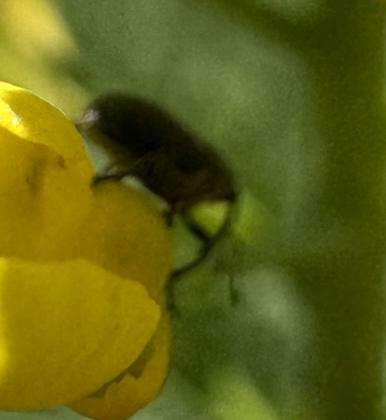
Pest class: Cabbage_seedpod_weevil